Leisure Leagues

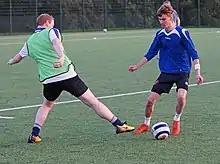

Celebrity supporters include Alan Wiley, Alex McLeish, Stephen Kelly, Jeff Kenna. Gordon Brown, David Cameron, Usain Bolt and Boris Johnson.